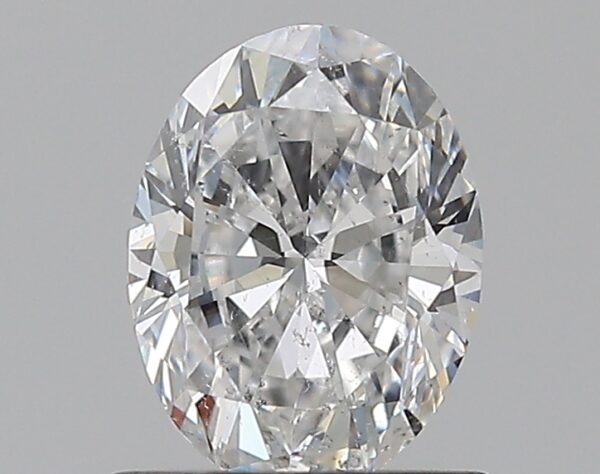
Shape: oval
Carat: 0.75
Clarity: SI2
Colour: D
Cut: VG
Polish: EX
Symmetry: VG
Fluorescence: F
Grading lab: GIA
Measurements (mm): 6.79 x 5.09 x 3.17